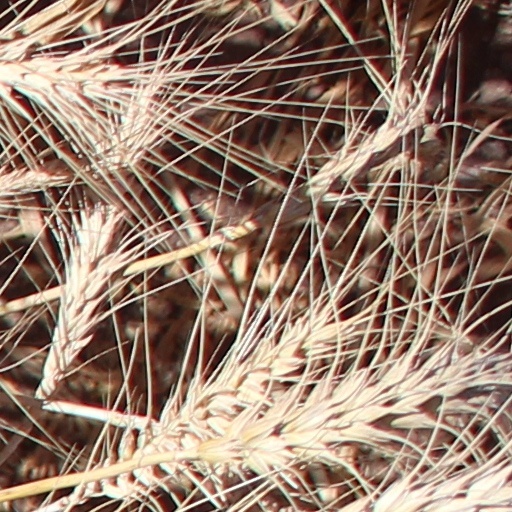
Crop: wheat